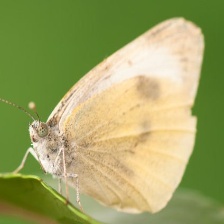
Species: CABBAGE WHITE
Butterfly family (ImageNet category): cabbage_butterfly